Istočno Sarajevo

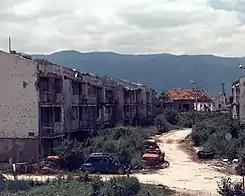
Parts of Sarajevo, Dobrinja, Aerodromsko Naselje, destroyed during the Siege of Sarajevo.

At the start of the Bosnian War, in late summer 1992, the Serb members of the pre-war municipality of Novo Sarajevo, elected at the 1990 multiparty elections, left the municipal assembly and set up their own separate council ("Srpska opština Novo Sarajevo") in the building of the local community of Lukavica, headed by the Commissioner of the Presidency of the Republika Srpska Dragan Đokanović.